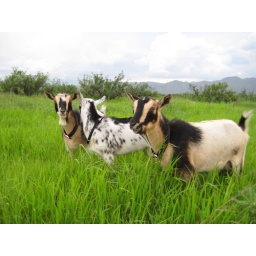
The rains have provided lush grass in the back pasture for our small herd of Nigerian Dwarf goats.